History of Mohun Bagan Super Giant

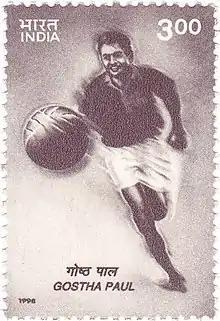
Gostha Pal featuring on 1998 stamp of India

After a comparatively disappointing year in 1912, Shibdas Bhaduri handed the captaincy to Habul Sarkar the following year, but they failed to win any trophy that year. The same year Gostha Pal joined the club as a defender at the young age of 16 and soon became known as the ""Chinese Wall"" for his defensive prowess. In 1914, Mohun Bagan for the first time played in CFL 2nd Division and finished third, but got promoted after a team from the 1st Division withdrew. Mohun Bagan played their first match on 15 May 1915 against Calcutta, which was drawn. Meanwhile, Subedar-major Basu had to leave for his commitments in the military service for the World War I and Dwijendra Nath Basu, nephew of Bhupendra Nath Basu and brother of Subedar-major Basu, replaced him as the club's secretary. Mohun Bagan finished fourth in their league debut, while a separate team of the club made to the semi-finals of the Trades Cup and Coochbehar Cup. The next year, Mohun Bagan reached the second position in the league and the following year, narrowly lost the IFA Shield final to Middlesex Regiment.